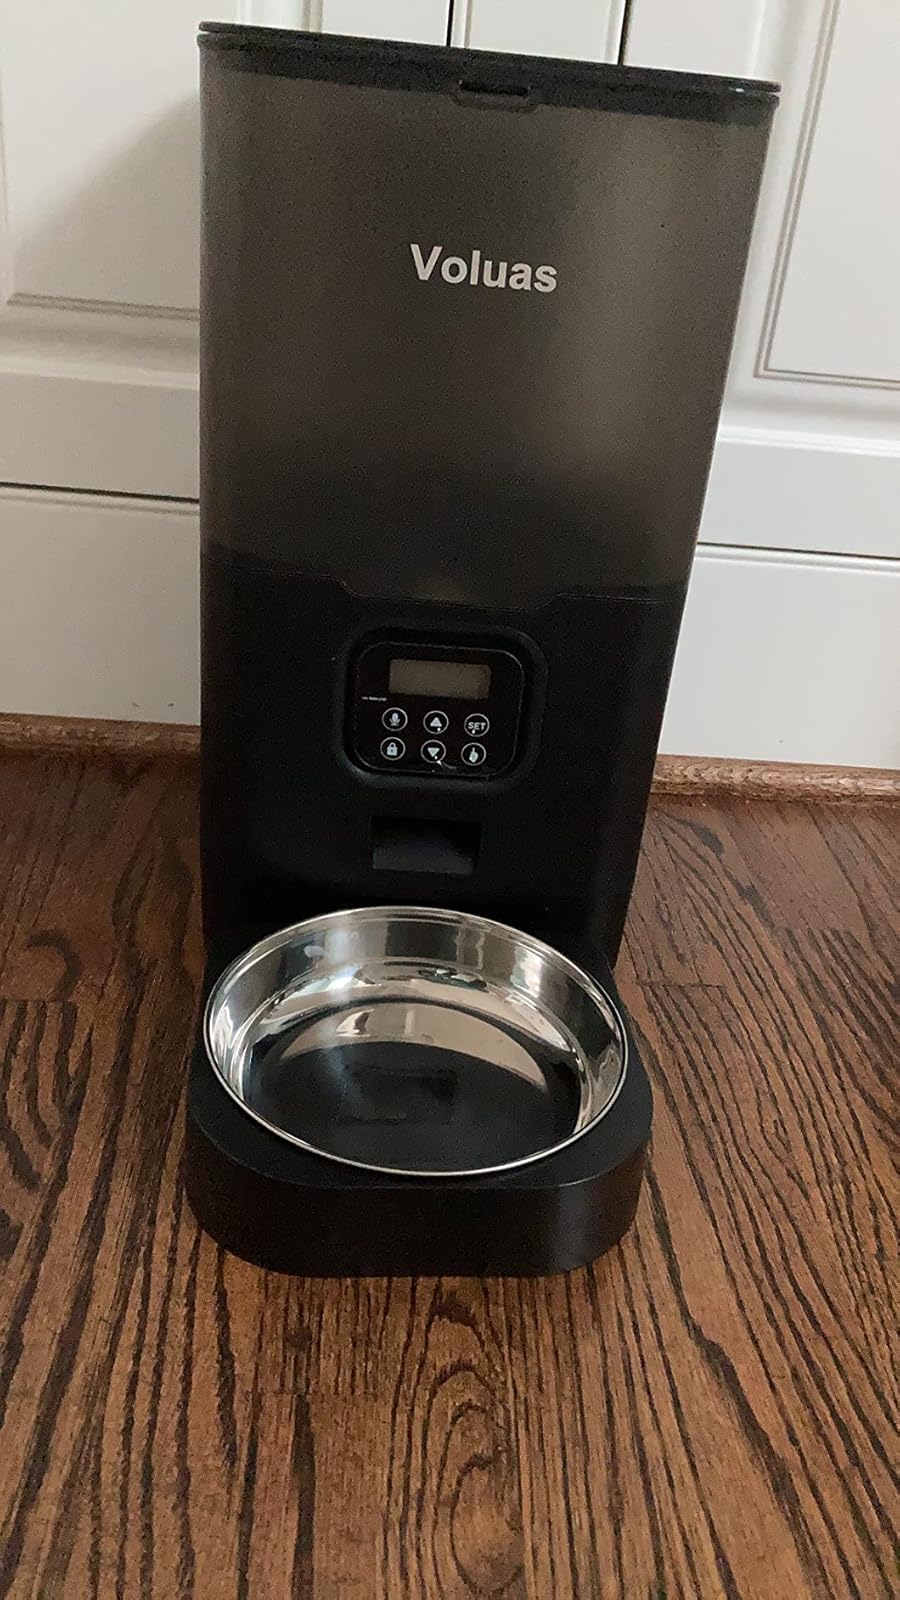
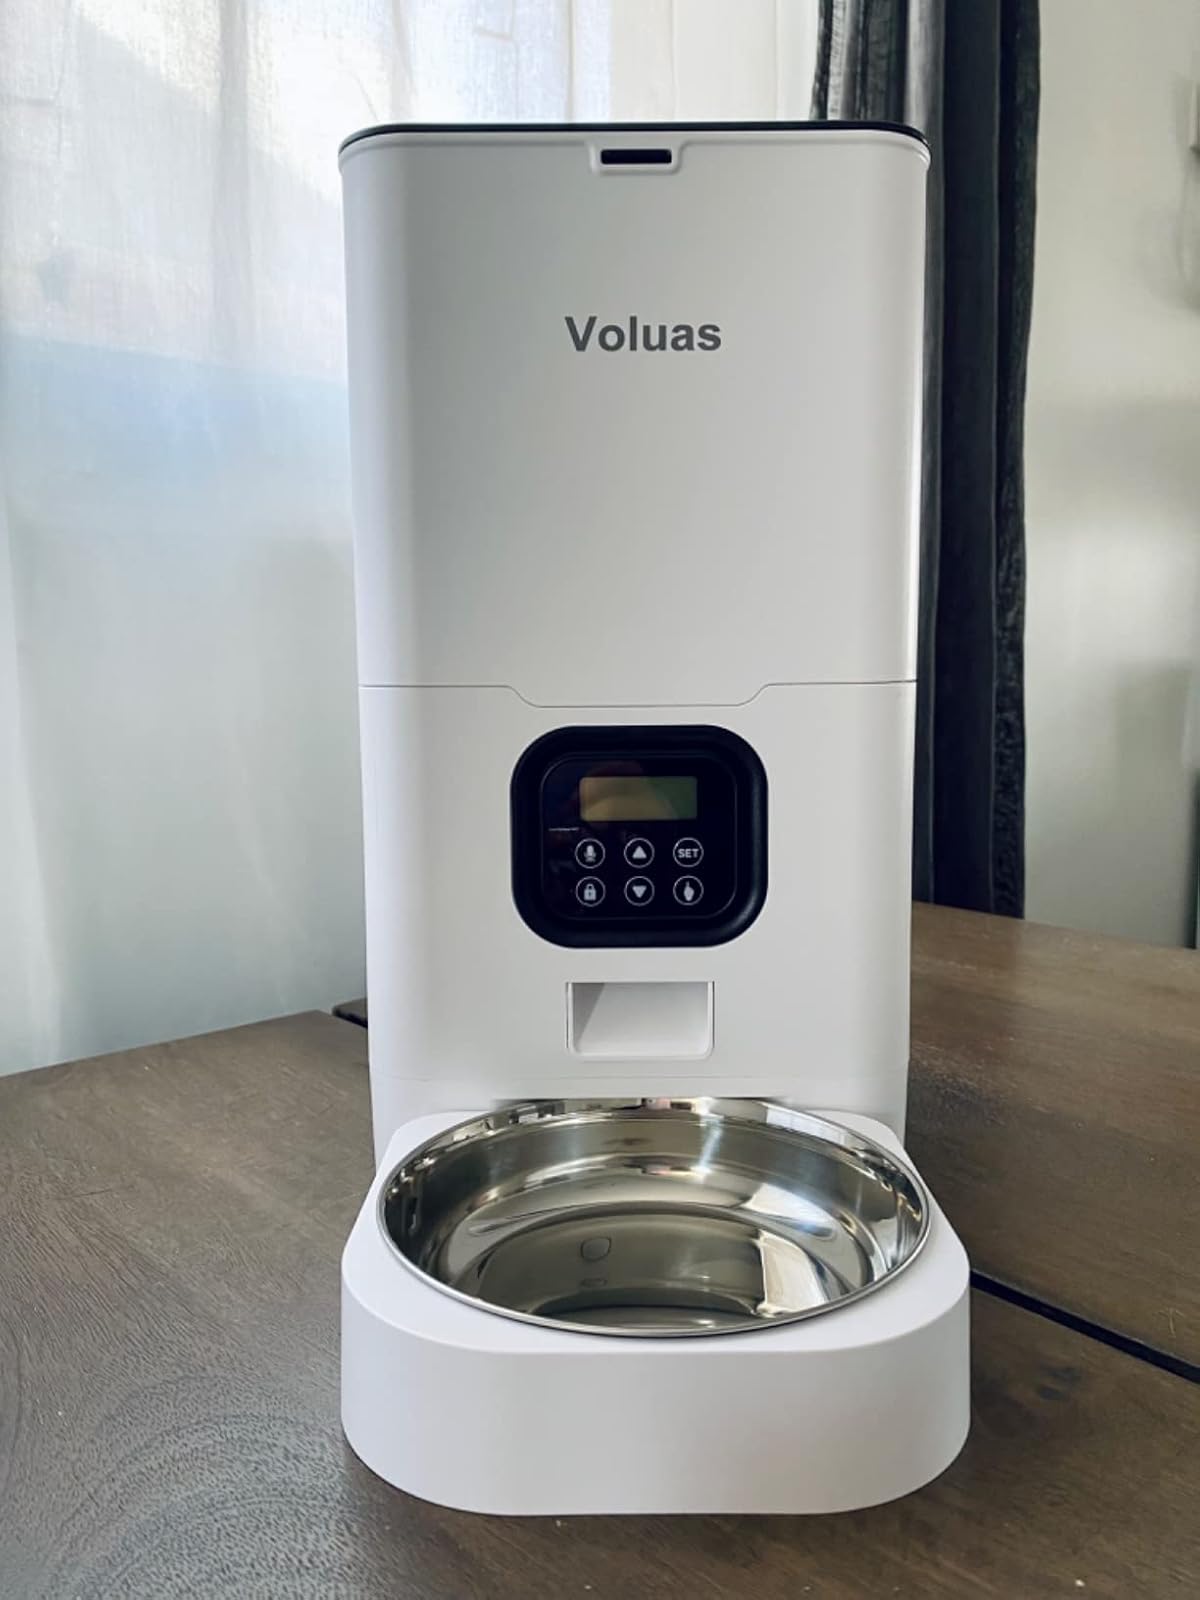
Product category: items_feeder
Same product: no